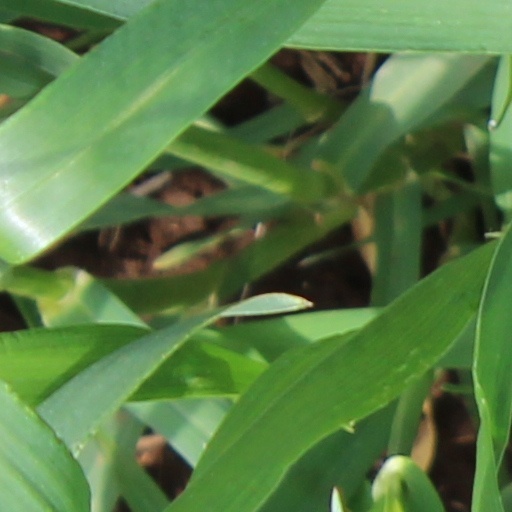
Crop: wheat